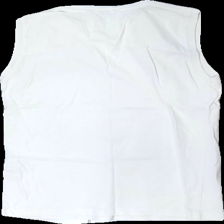
View: back
Type: Tank top
Category: Children
Brand: H&M
Colors: White
Material: 100% cotton
Cut: Regular
Size: 140
Season: All
Stains: Minor
Price range: 50-100
Recommended usage: Recycle